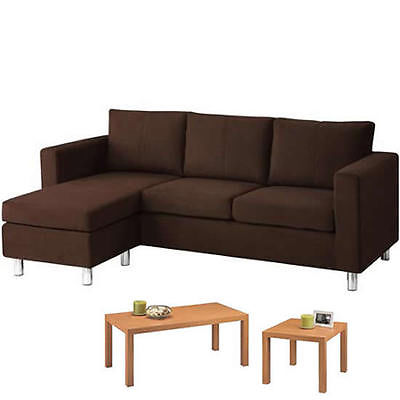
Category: sofa